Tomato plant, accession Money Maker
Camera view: bottom (45 deg); turntable rotation: 330 degrees
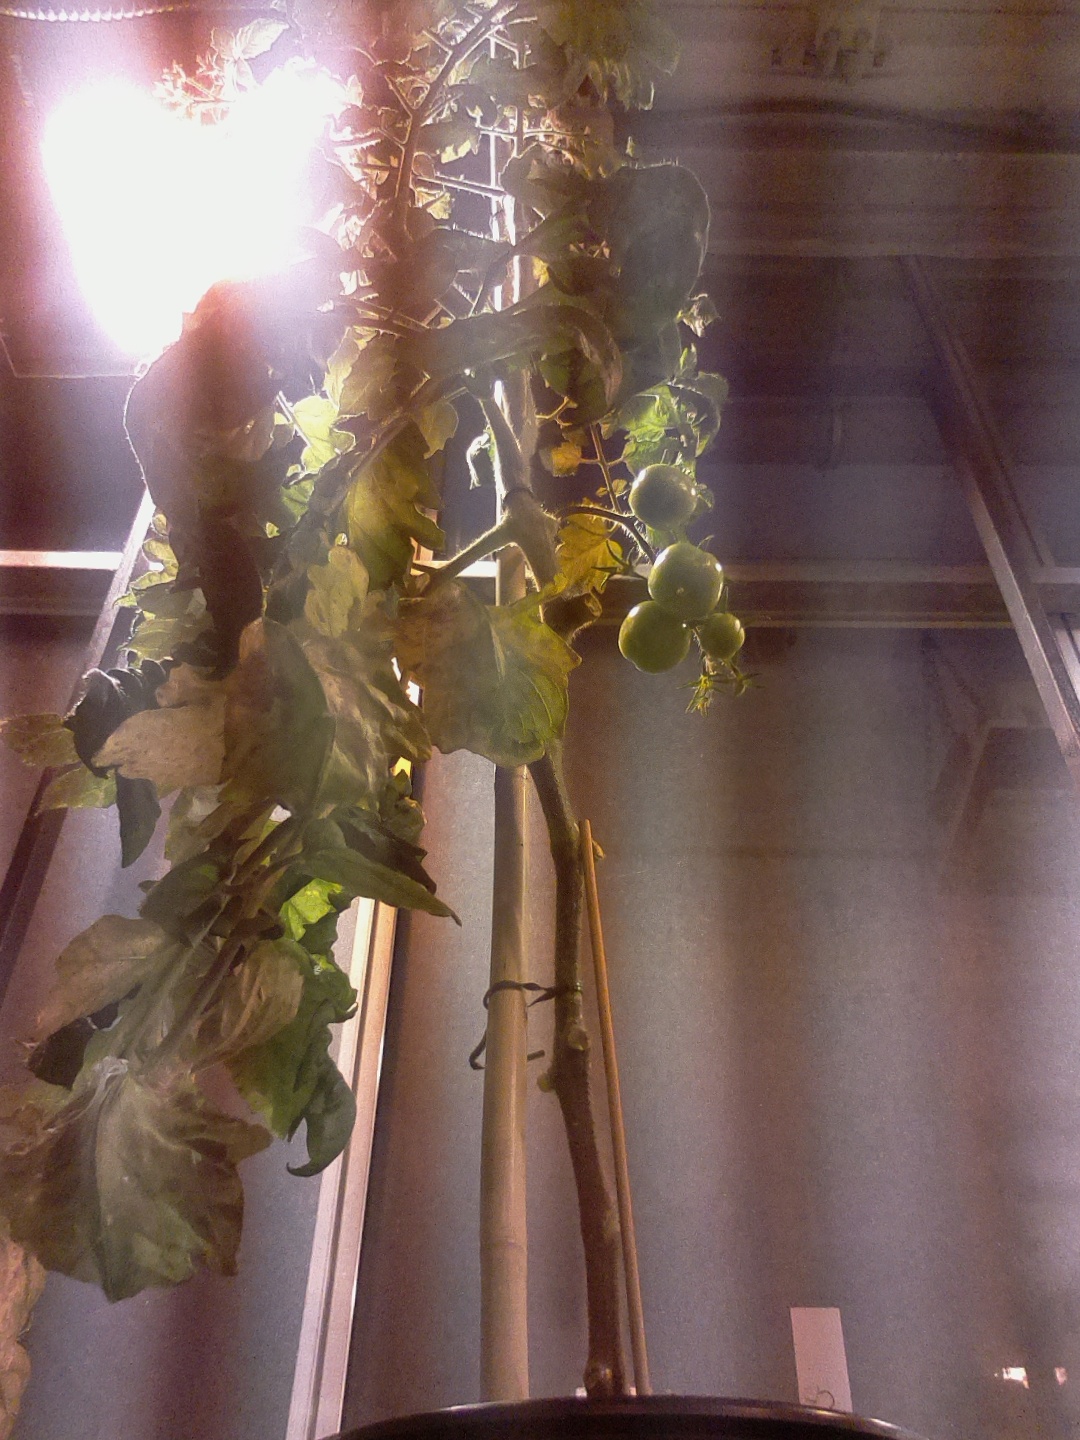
BBCH growth stage 76: 60%-70% of final fruit size